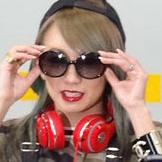
Age: 30